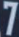
Number: 7